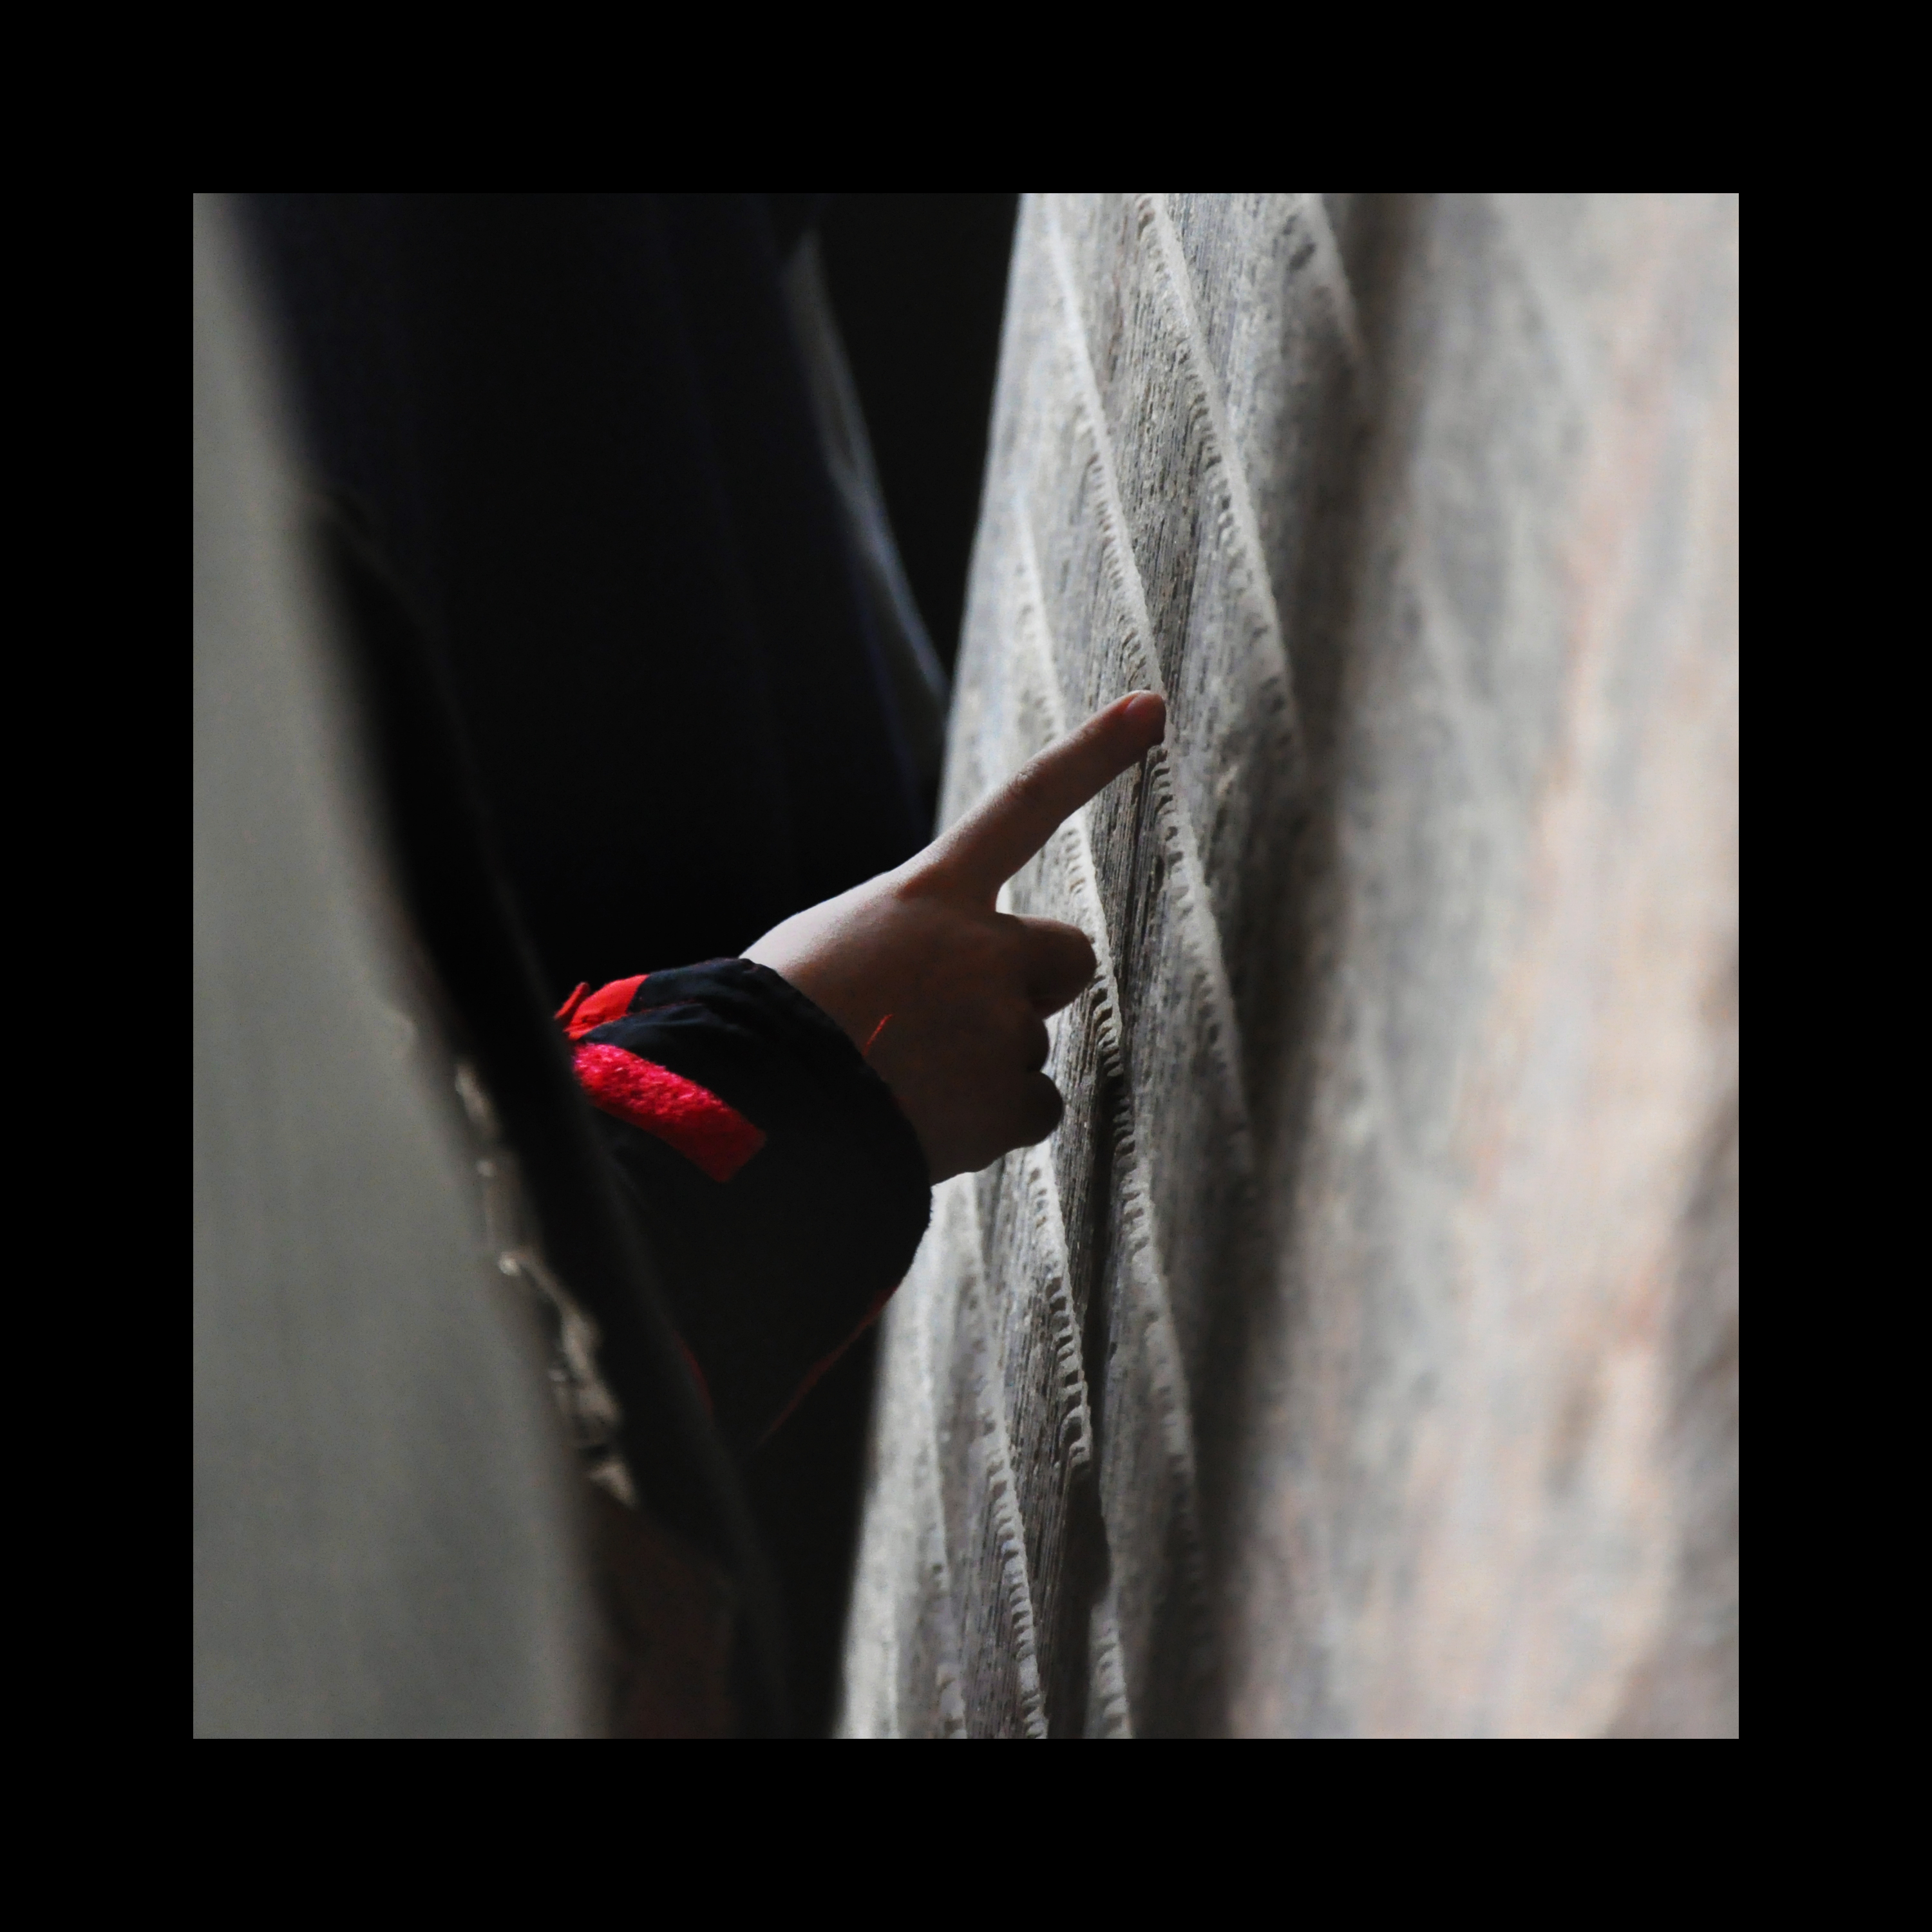
hand, architecture, photography, boy, stone, reading, photo, europe, finger, arm, photos, de, inscription, fotografie, christianity, image, eastern, romania, convent, arhitectura, orthodoxy, romanian, stavropoleos, sense